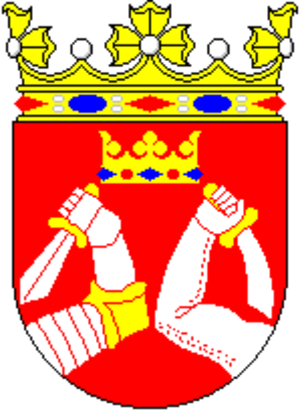
Karelens historie / Under russisk styre
Finske Karelens våben
Karelen blev tidligt et omtvistet område for Sverige og Novgorod, siden Rusland. Republikken Novgorod regnede Karelen blandt sine besiddelser, og det var først i 1293, at den sydvestre del af landskabet takket være Torgils Knutsson lagdes under Sverige. Gennem freden i Nöteborg 1323 blev til Sverige formelt afstået landet vest for en grænselinje trukket fra Systerbäck til Saijokis udmunding i Vuoksen og derfra til det sydlige Saima. Vyborg blev hovedstad i det svenske område. Men størstedelen af landskabet forblev under Novgorod, og dets befolkning antog med tiden alment den græsk-ortodokse lære. Hovedkraften bag det græsk-ortodokse missionsarbejde blev klostrene Valamo, som angives at være grundlagt år 992, og Konevits, anlagt år 1393, begge i Ladoga. Kexholm, hvor der allerede i hedningetiden synes at have været befæstninger, var såvel i militær som i administrativ henseende centrum. I egnene omkring Ladoga var en talrigere befolkning bofast, mens derimod det nordlige Karelen var næsten ganske øde og alene besøgtes i forbindelse med jagt og fiskeri eller tilfældigt svedjebrug.